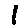
Label: 1